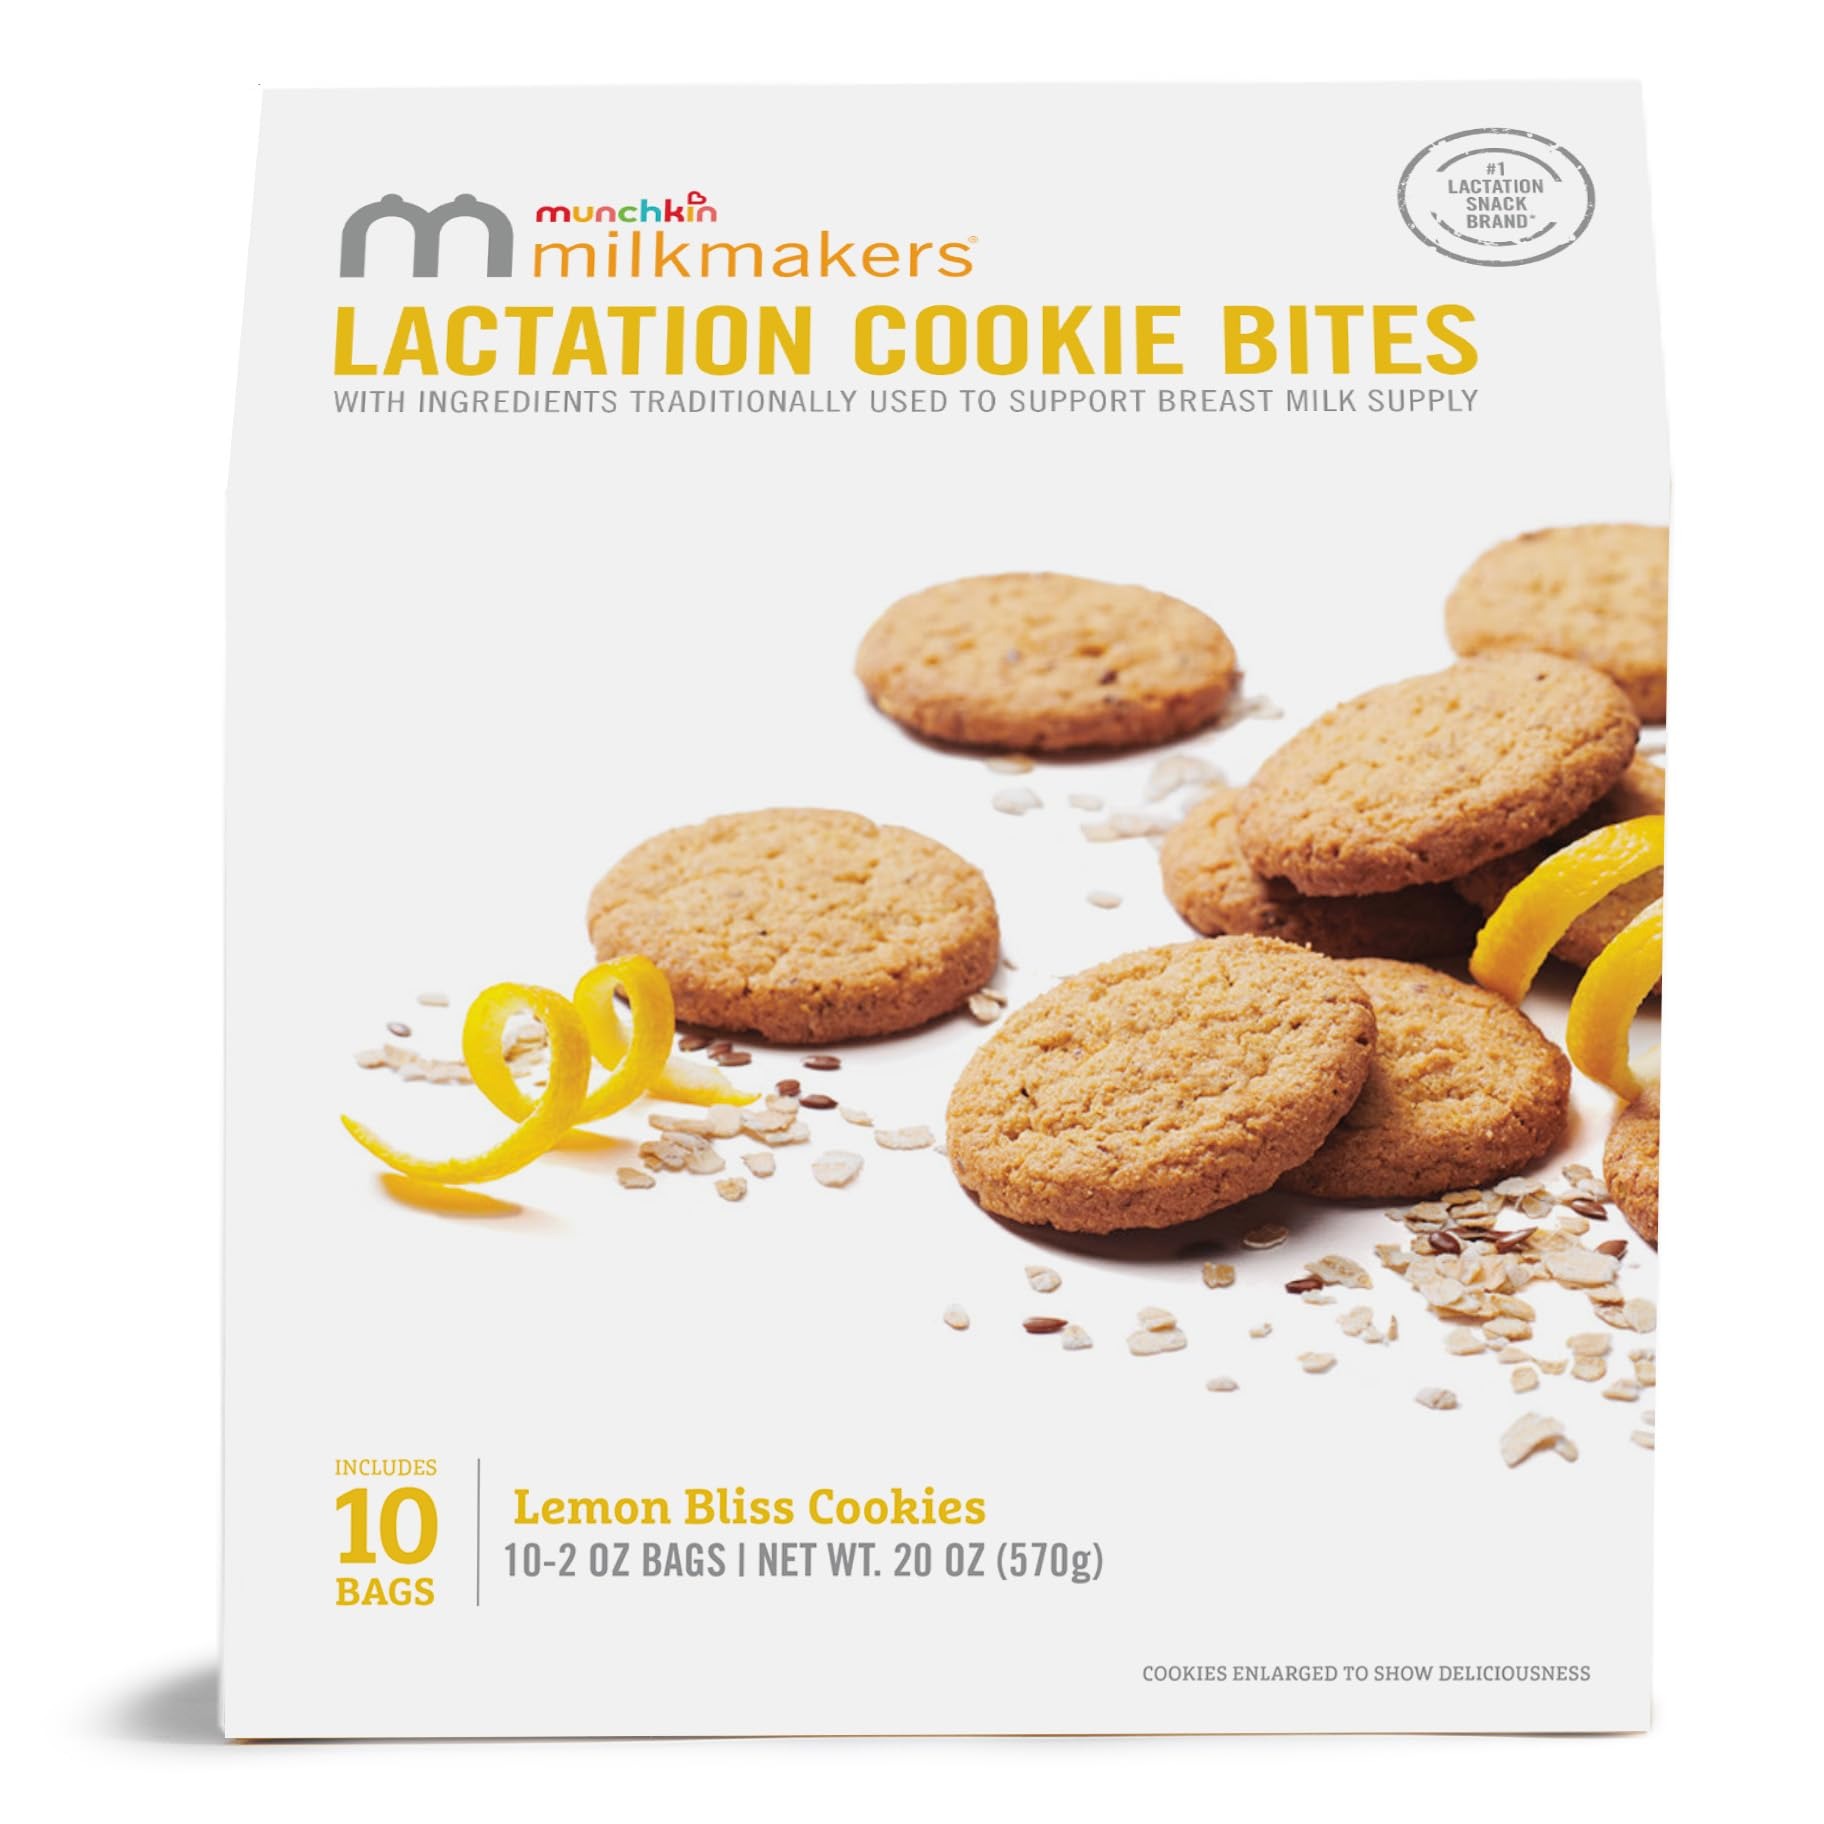
Item Name: Munchkin Milkmakers Lactation Cookie Bites, Lemon Bliss, 10 Ct
Bullet Point 1: Key ingredients traditionally used to support breast milk supply
Bullet Point 2: Made with oats, flaxseed, and yeast
Bullet Point 3: Fenugreek and preservative free lactation snacks
Bullet Point 4: (10) single serve 2 oz. bags of bite-size Lemon Bliss Lactation Cookies
Bullet Point 5: Want something savory too? Try our Milkmakers Lactation Crisps!
Value: 16.0
Unit: Ounce

Price: 19.99